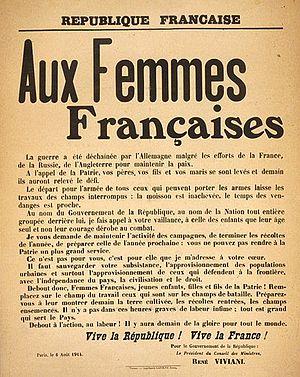
""Appel aux Femmes Françaises"" lancé par le gouvernement de René Viviani le 6 août 1914 afin de mobiliser les femmes des campagnes pour assurer les moissons et les vendanges."
L'arrière en France pendant la Première Guerre mondiale comprend la population civile des régions non envahies et aussi les militaires éloignés du front.
Les Gardiennes est un roman d'Ernest Pérochon paru en 1924. Il dépeint principalement la vie et le labeur des femmes de la campagne dans les Deux-Sèvres pendant la Guerre de 1914-1918 alors que les hommes valides sont tous au Front. Le ton en est ouvertement féministe.
Lors de la Première Guerre mondiale, dans tous les pays belligérants, les femmes deviennent un soutien indispensable à l’effort de guerre dans l’industrie de l’armement, remplaçant dans les usines les hommes partis au combat. Elles sont surnommées les munitionnettes car elles fabriquent souvent des armes, des munitions et de l'équipement militaire.
L'histoire des mines d'antimoine s'est accélérée avec l'activité économique de la révolution industrielle en Europe, qui a amené à ouvrir des mines un peu partout dans le monde et dans diverses provinces françaises. De 1890 à 1910, la France fut le premier producteur mondial d'antimoine, la plus grande partie produite venant de la région ouest du Haut-Allier dans le Massif central, avec environ 40 000 tonnes extraites dans plus de 30 centres miniers.